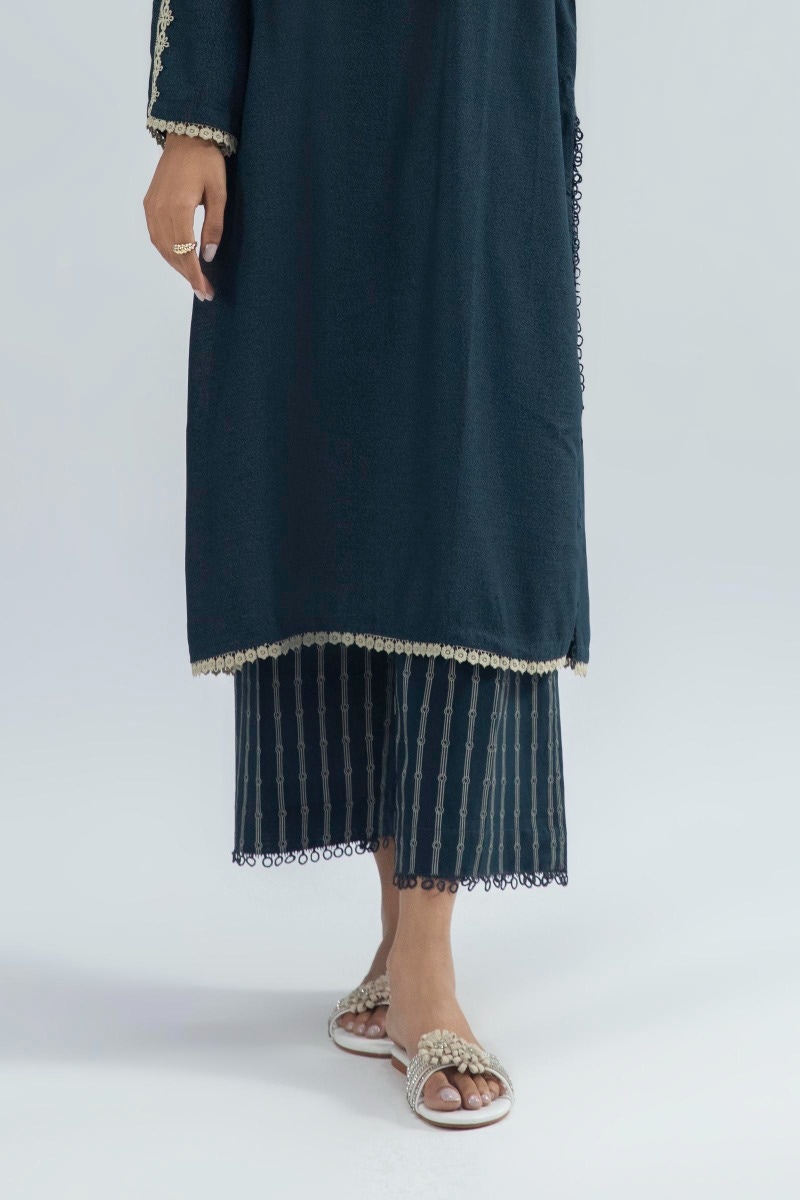
navy khan embroidered stripe crop top